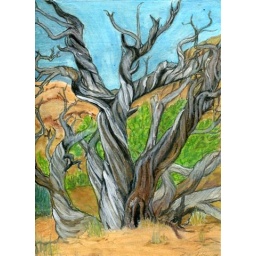
Old dead tree in Arches National Park in Utah, done in pastels and water color by Sylvia